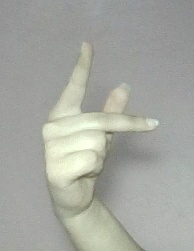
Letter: dha